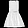
Label: Dress